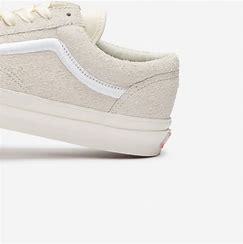
Brand: Vans
Model: Style 36 Skate